The Front Line (2009 film)

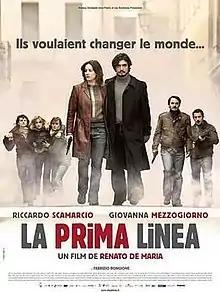

The Front Line is a 2009 Italian crime-drama film written and directed by Renato De Maria. It is based on the memoirs of the Prima Linea terrorist Sergio Segio.